Antioch–Pittsburg station

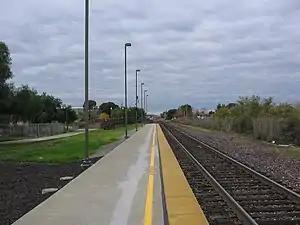
Looking west along the station platform in December 2012

Antioch–Pittsburg station is an unstaffed Amtrak station in Antioch, California and is the closest station to Pittsburg, California, which is located about west. It is served by "San Joaquins" trains operating on the branch between Oakland and Bakersfield. The station opened on October 28, 1984, and has a single side platform serving the single track of the BNSF Railway's Stockton Subdivision. The station may close when Oakley station opens in 2025.